Lise Getoor

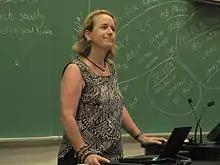
Getoor in 2011

Lise Getoor is an American computer scientist who is a distinguished professor and Baskin Endowed chair in the Computer Science and Engineering department, at the University of California, Santa Cruz, and an adjunct professor in the Computer Science Department at the University of Maryland, College Park.